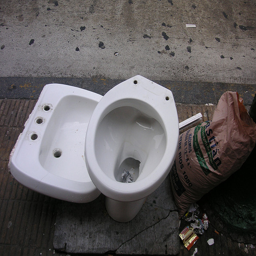
A white toilet on the ground by a wall.
Disassembled commode and sink sitting on the ground
a used toilet and sink sitting on the side of the road
a close up of a toilet and a sink on a city side walk
A white toilet sitting next to a white sink.